Line 6 (company)

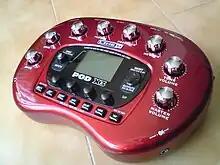
Pod X3 "bean"

Line 6 launched in 1996 with their first digital modeling amplifier, the AxSys 212, a combo amp using two 12" speakers. This was followed in 1997 by the Flextone modeling combo amp and in 1998 by the modeling software Amp Farm, which became popular among music producers and professional guitarists using Pro Tools.